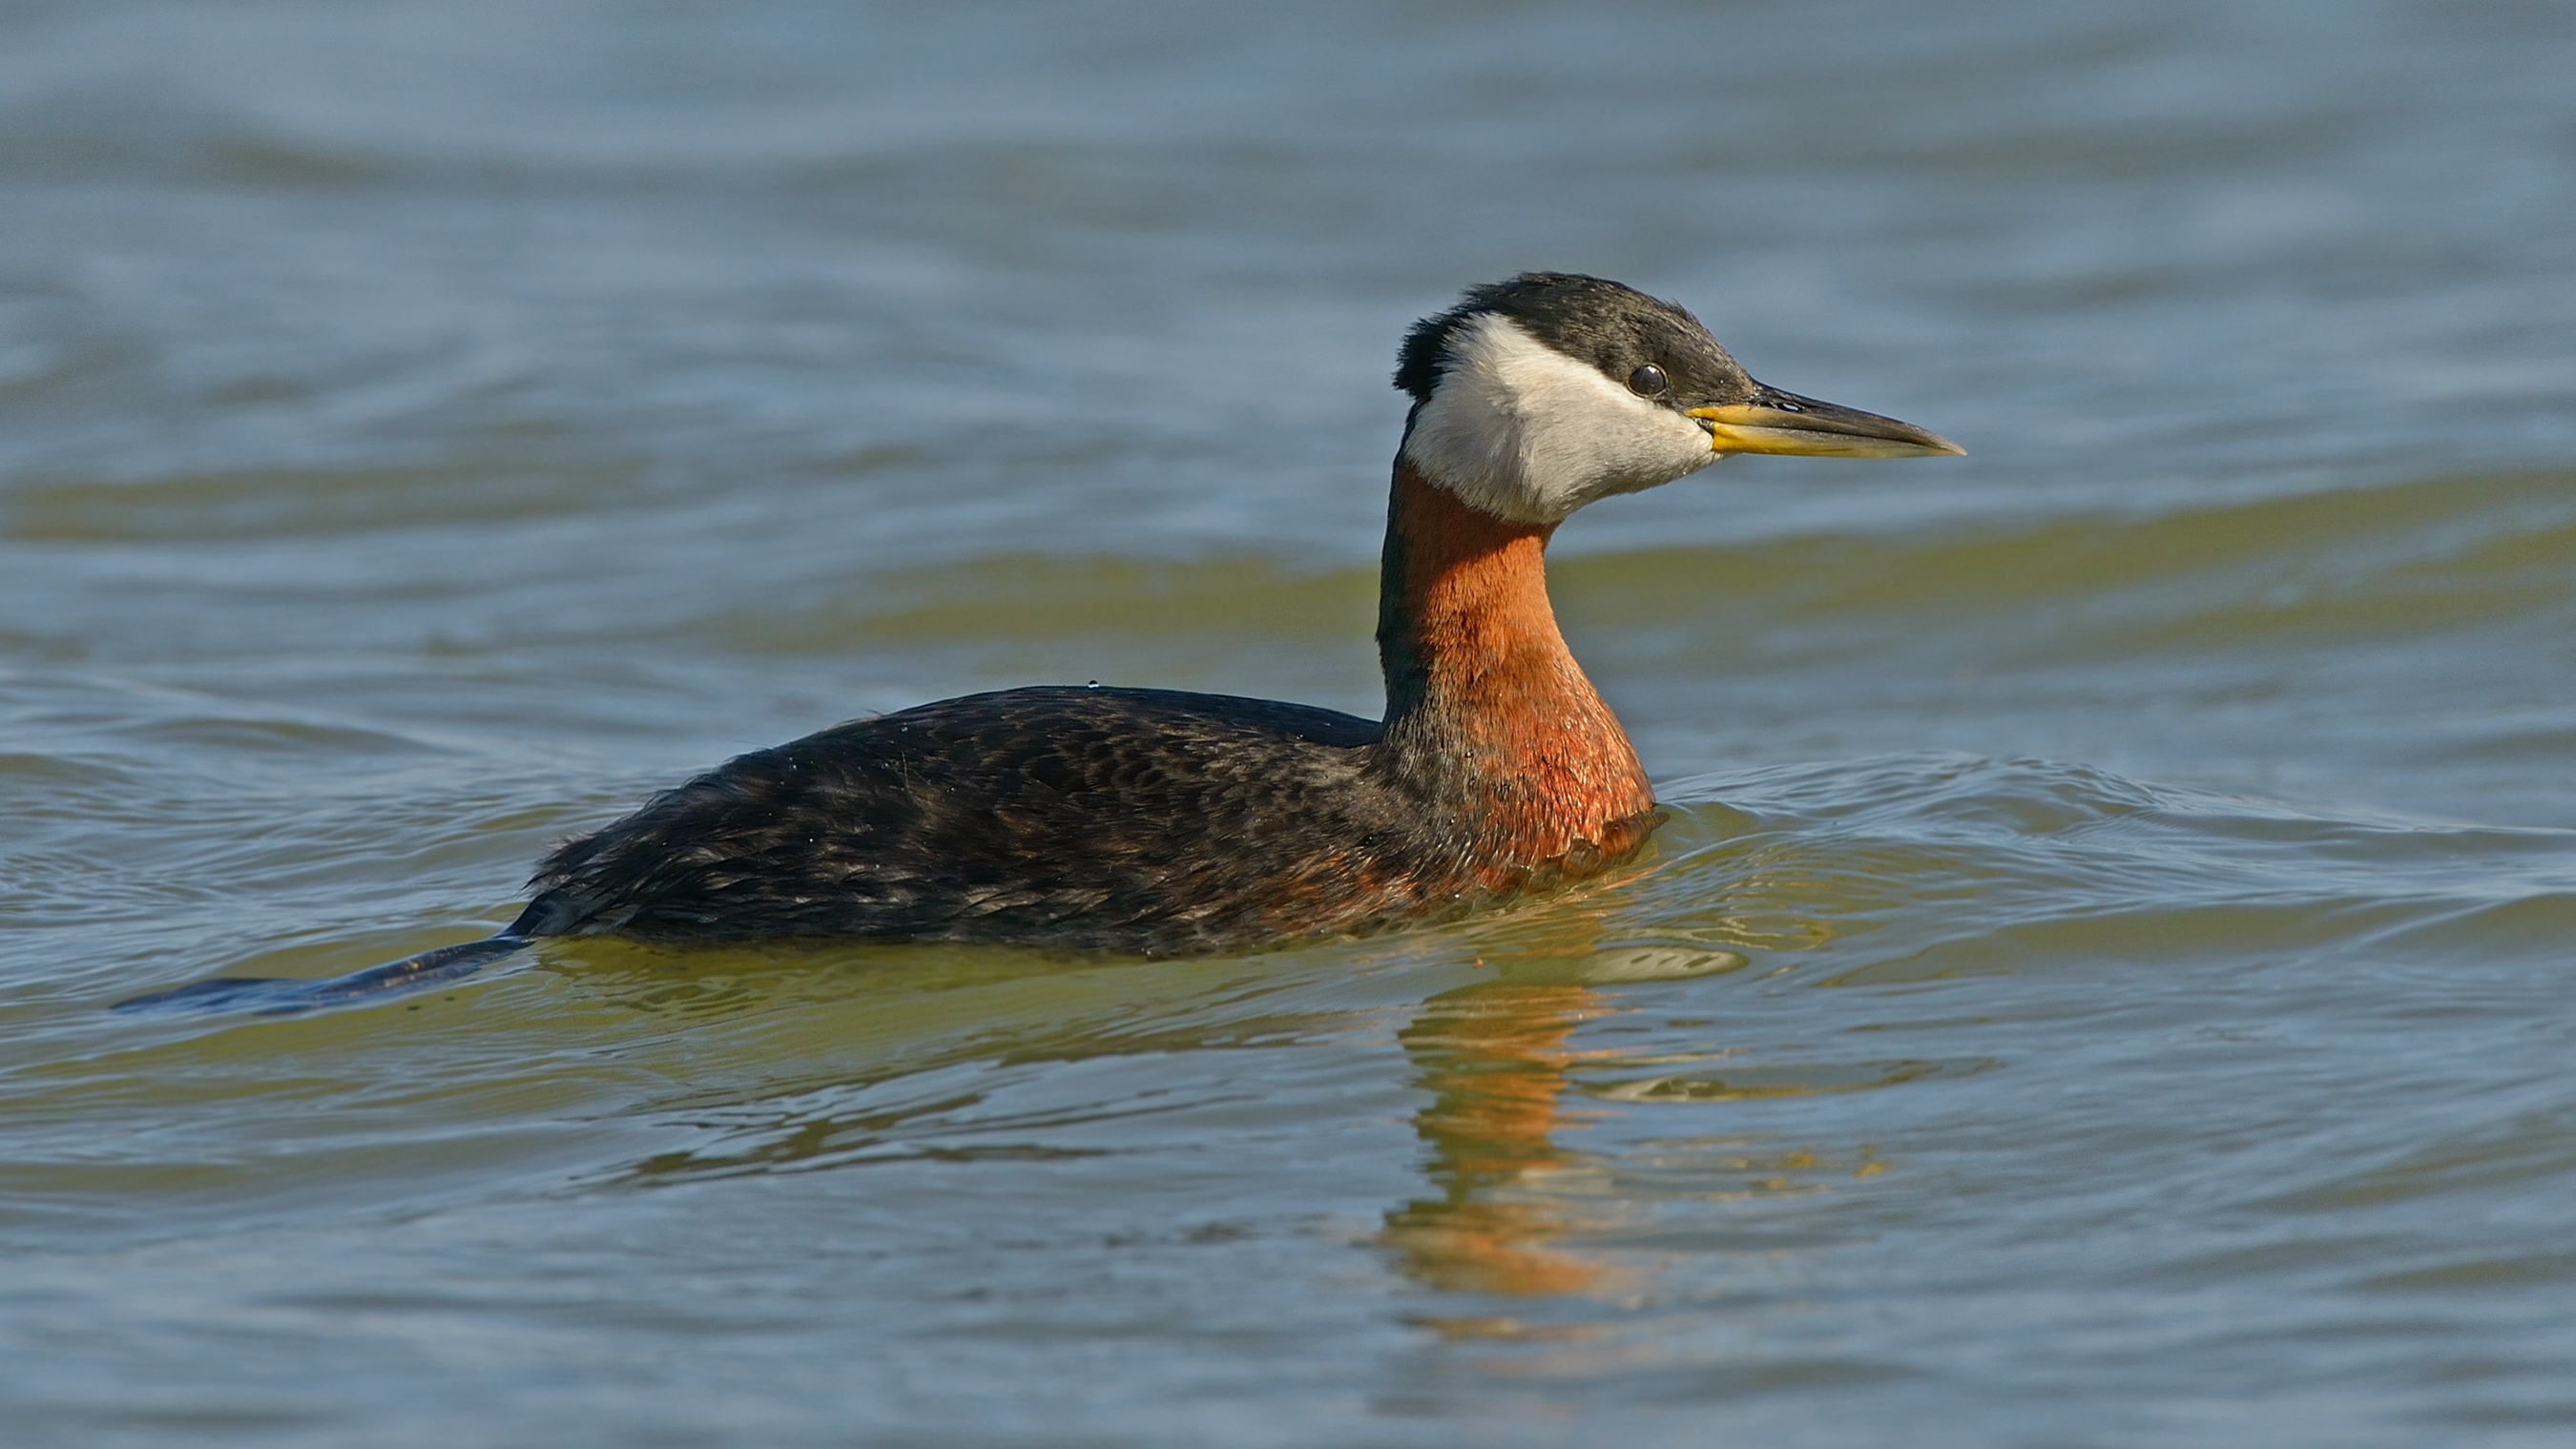
water, bird, wildlife, beak, fauna, duck, vertebrate, cormorant, waterfowl, waterbirds, grebe, water bird, mallard, mergus, shorebird, redneckedgrebe, migratory, ducks geese and swans, seaduck